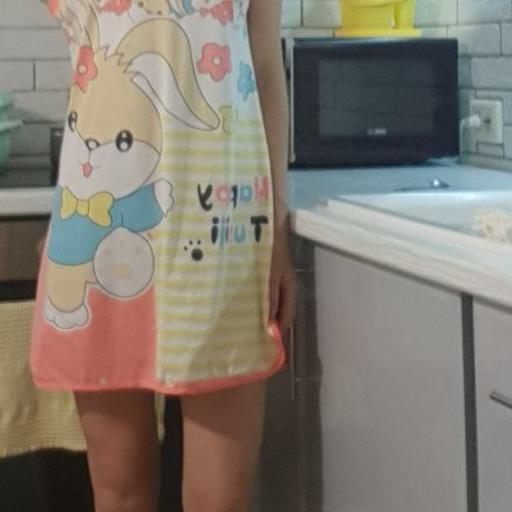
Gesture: no_gesture